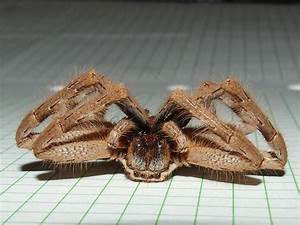
Label: ragno